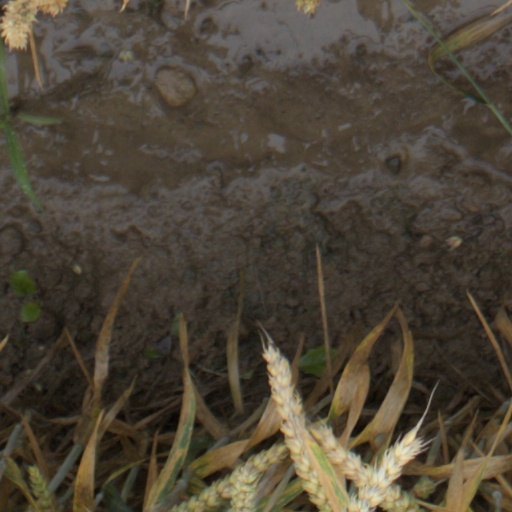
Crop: wheat